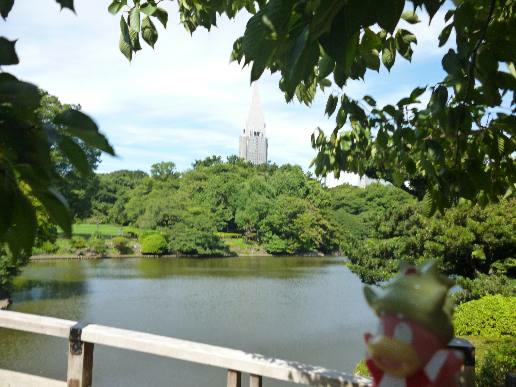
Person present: No